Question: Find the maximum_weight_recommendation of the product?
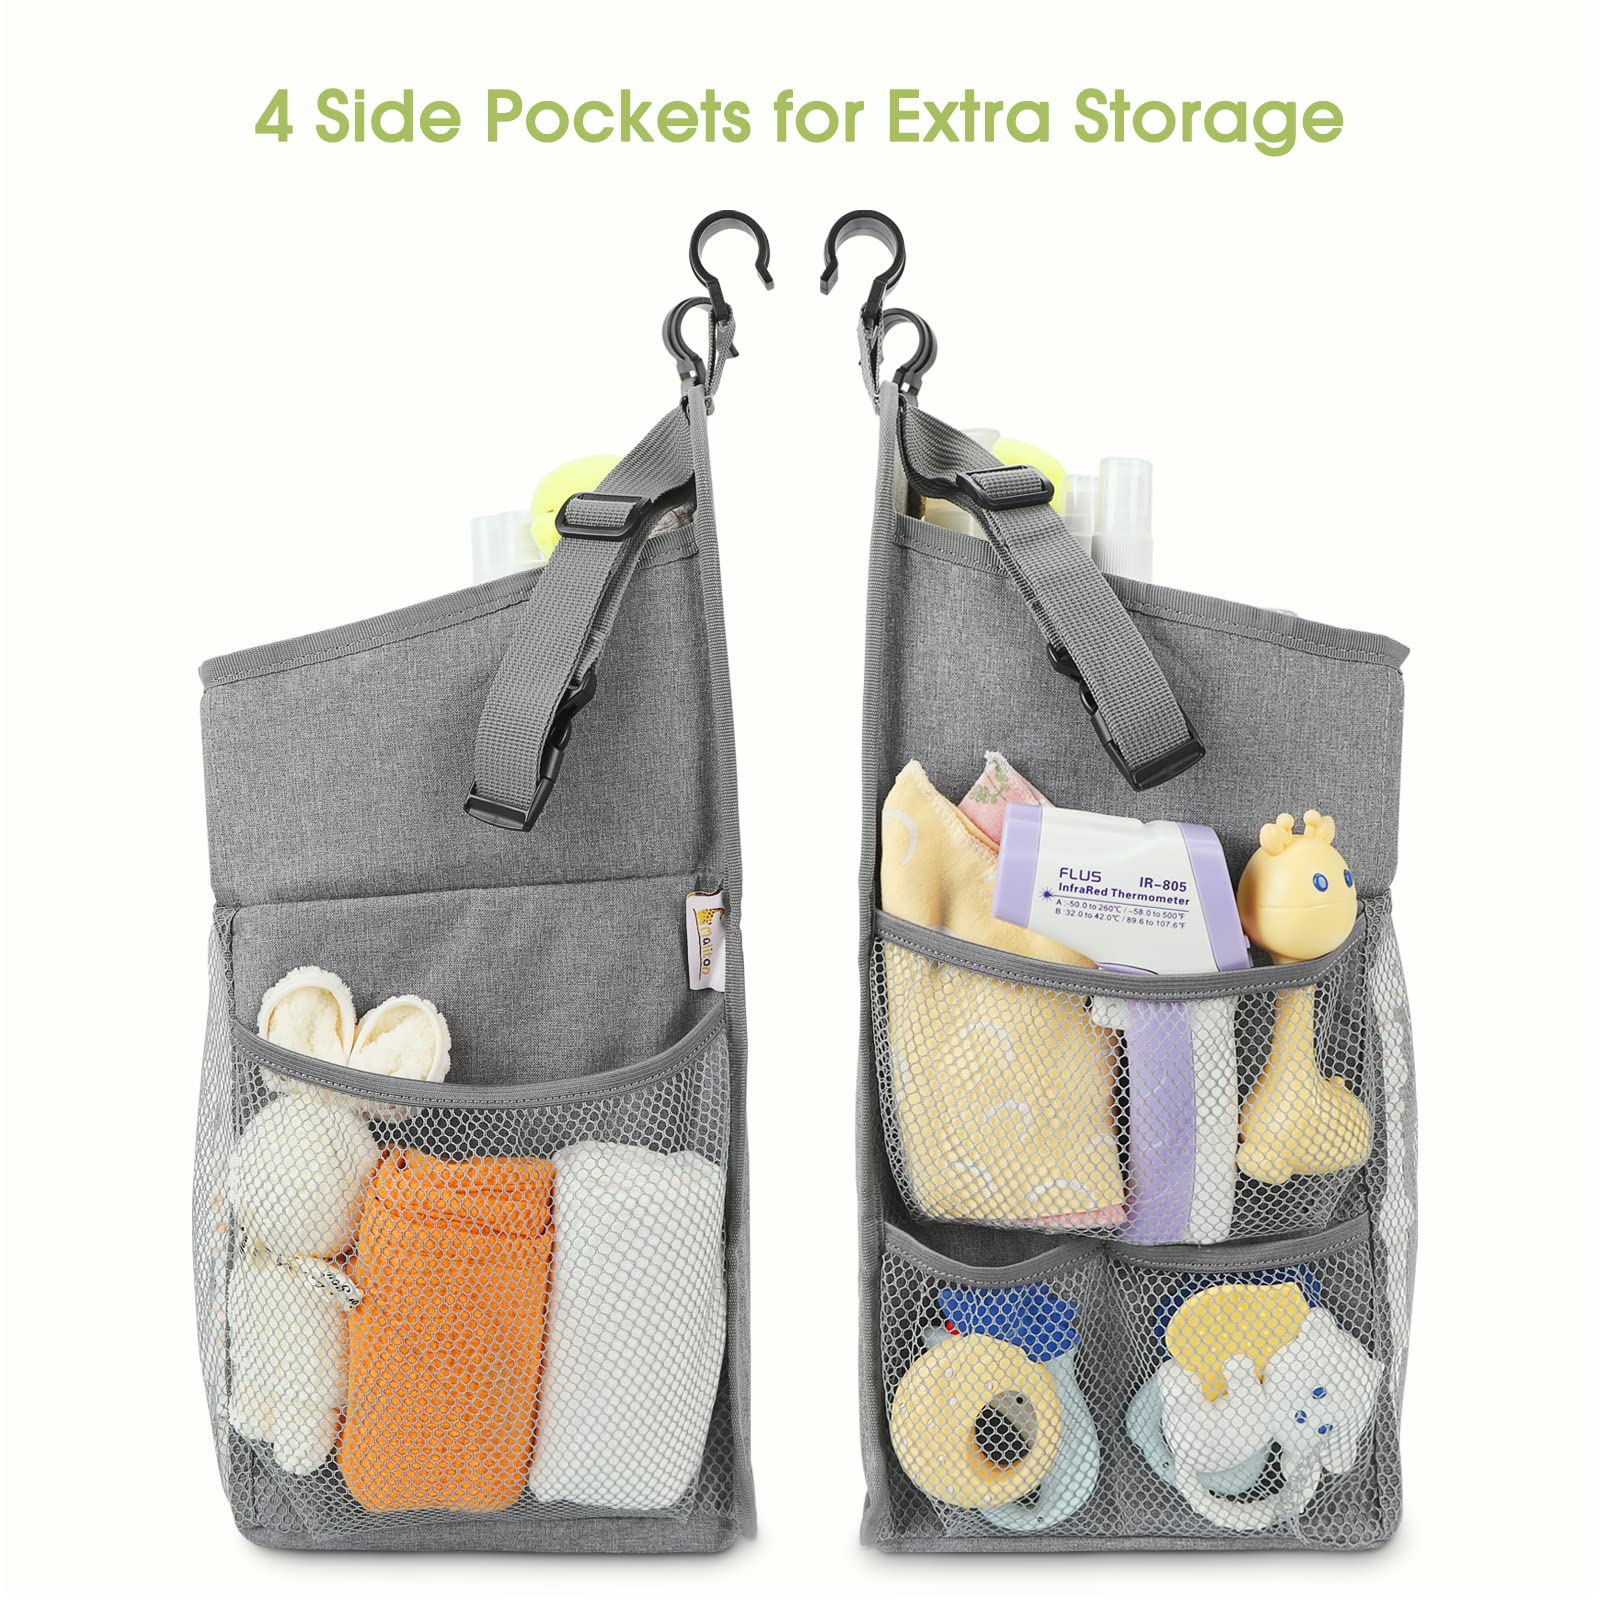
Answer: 6.0 ton